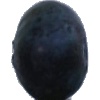
Label: blueberry